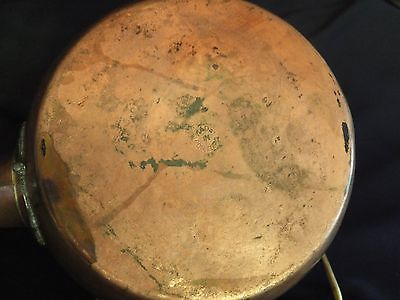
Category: kettle